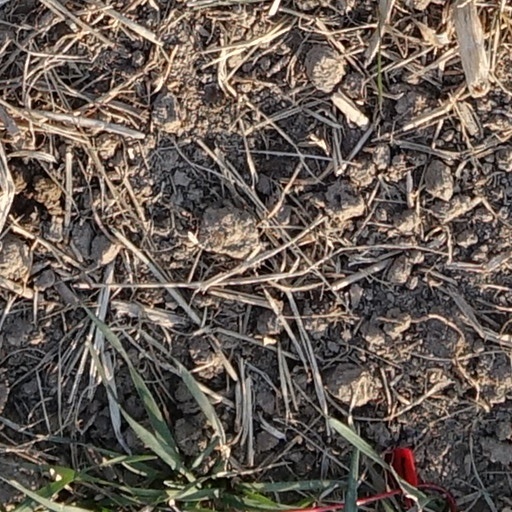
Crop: wheat